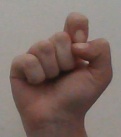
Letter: fa